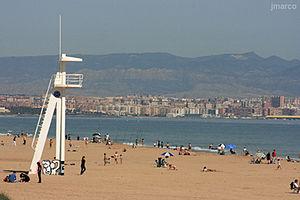
Elx [ɛltʃ] en valencien ou Elche, en castillan, est une ville d'Espagne, située dans la province d'Alicante. Elle est le chef-lieu de la comarque du Baix Vinalopó et se trouve dans la zone à prédominance linguistique valencienne. Sa population de plus de 230 000 habitants, constitue la deuxième ville de la province et la troisième de la Communauté autonome. La ville est traversée par le fleuve Vinalopó.
La Costa Blanca est le nom donné à plus de 240 km de côte dans la province d'Alicante, en Espagne. L'industrie touristique y est fortement développée. La côte s'étend de la commune de Denia au nord, à l'arrière de laquelle se trouve la Costa de Valencia, jusqu'à Torrevieja au sud, avec la Costa Cálida. Elle regroupe la plupart des destinations touristiques dont Benidorm et Alicante. La température moyenne y est de 18 degrés Celsius.